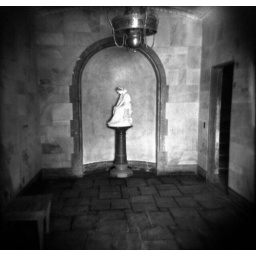
through a hole in a door window just large enough for my lens.........